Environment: real
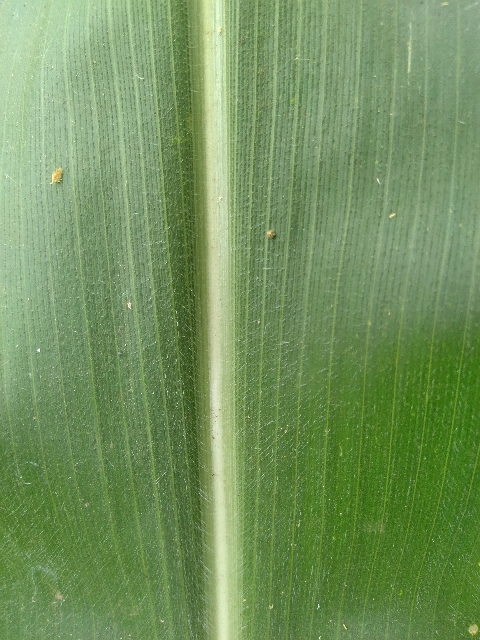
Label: healthy